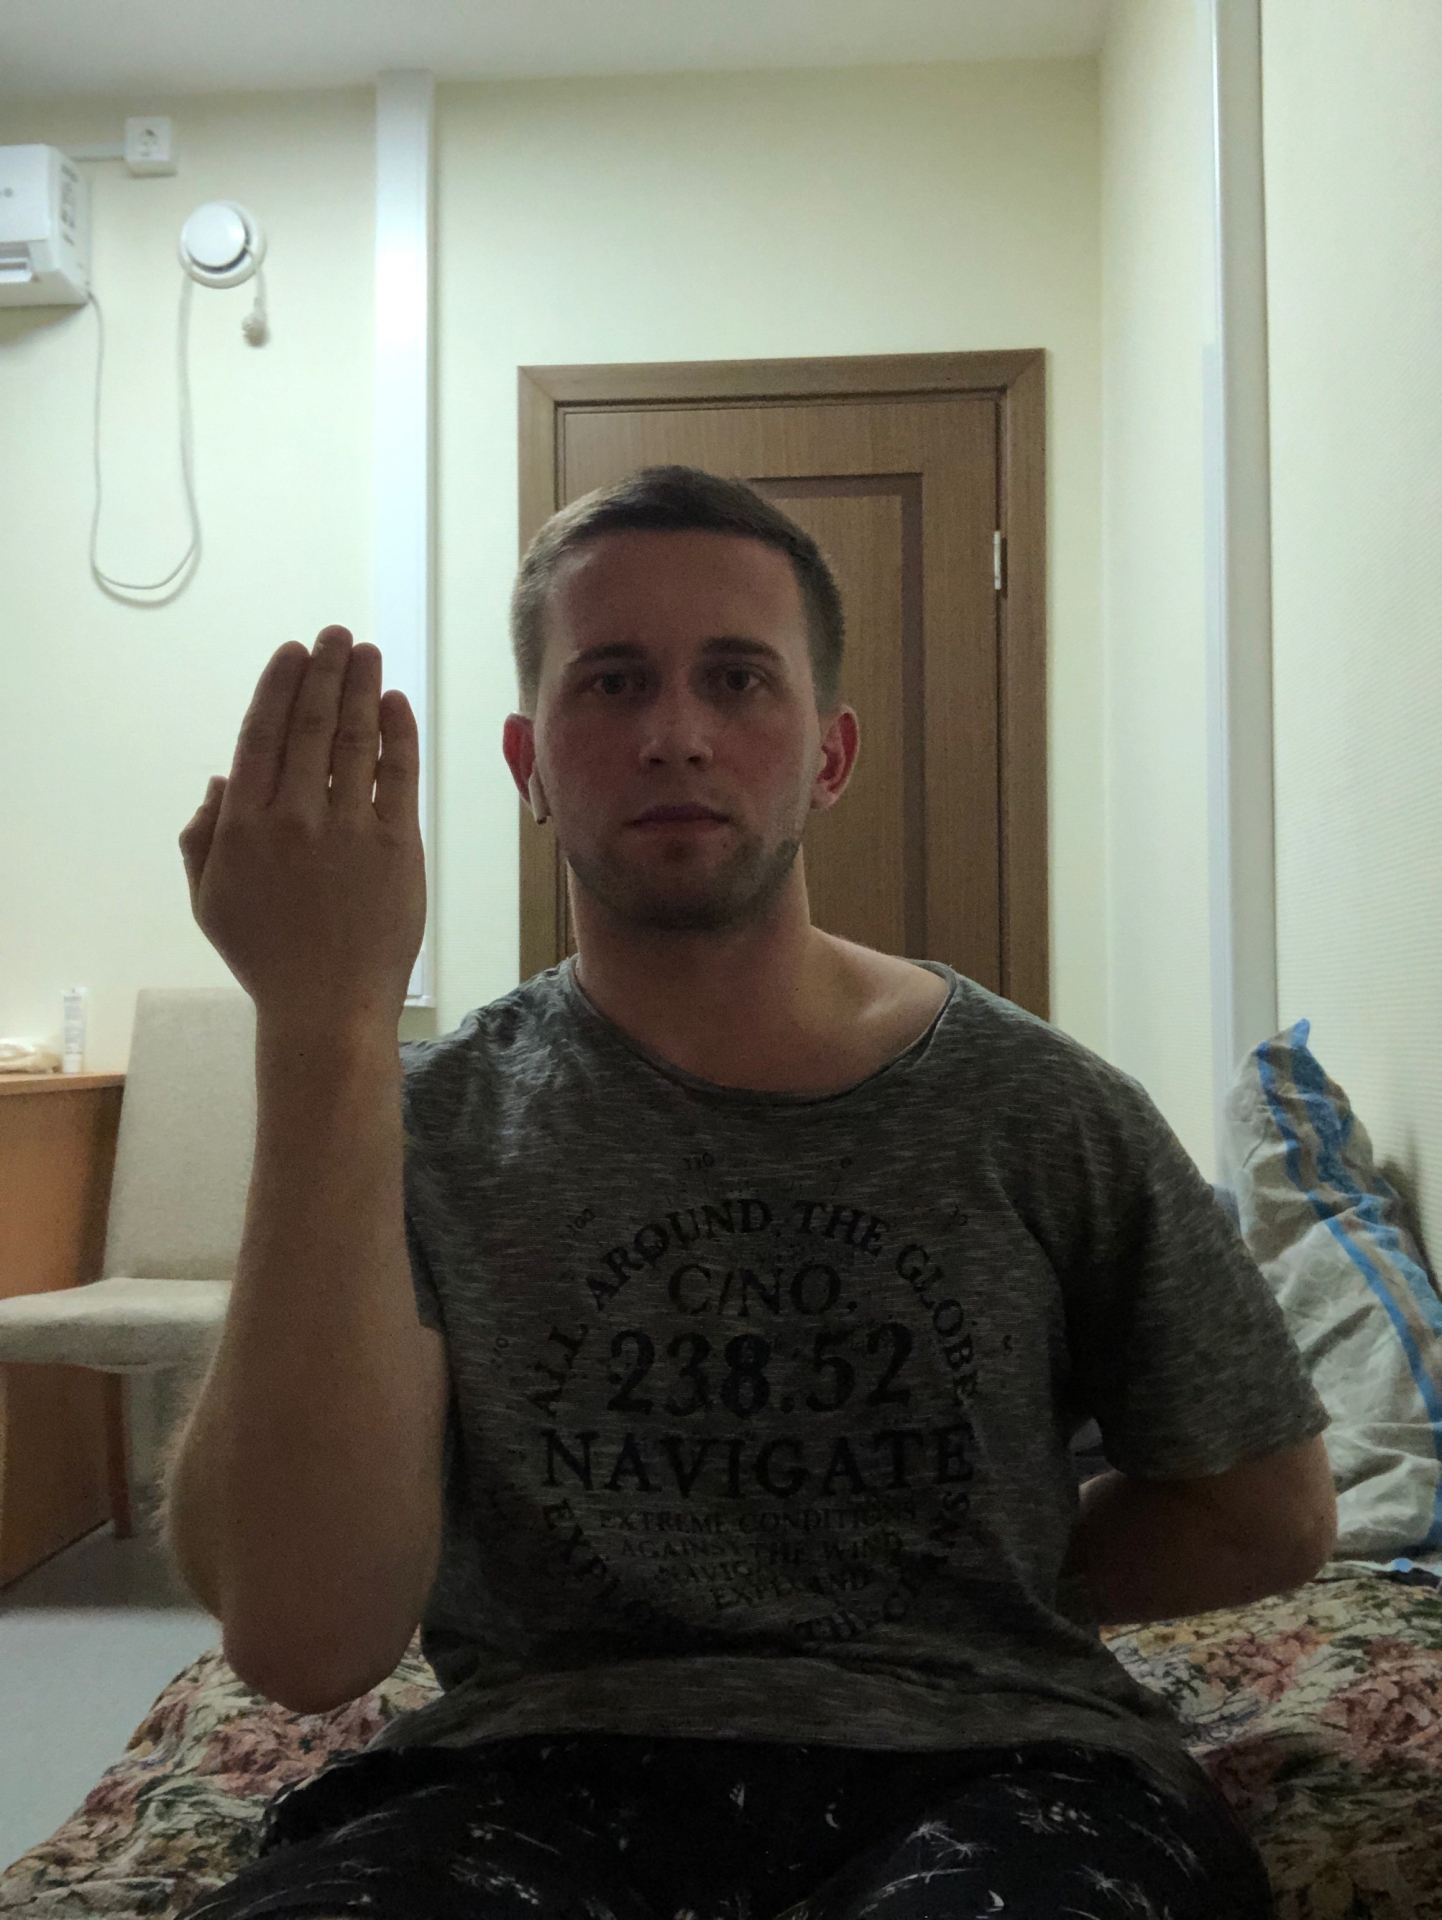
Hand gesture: stop_inverted